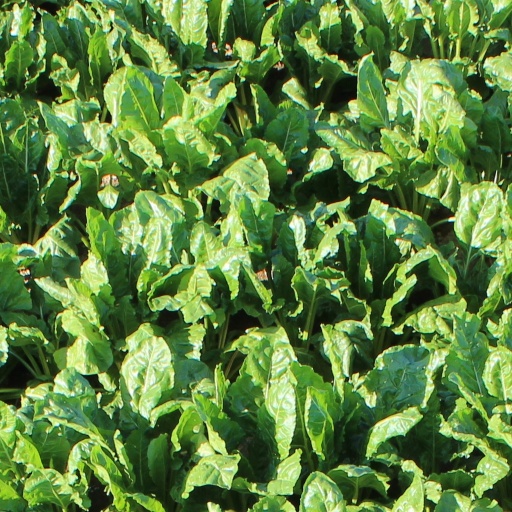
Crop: sugar beet